Augustin Chenu

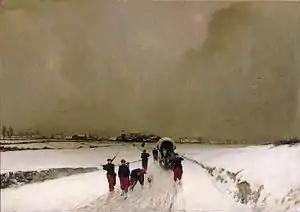
The Stragglers

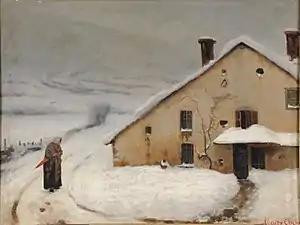
Cottage in the Winter

Augustin Pierre Bienvenu Chenu, also known as Fleury Chenu (12 May 1833, Briançon - 9 May 1875, Lyon) was a French painter; known for his local landscapes and hunting scenes.